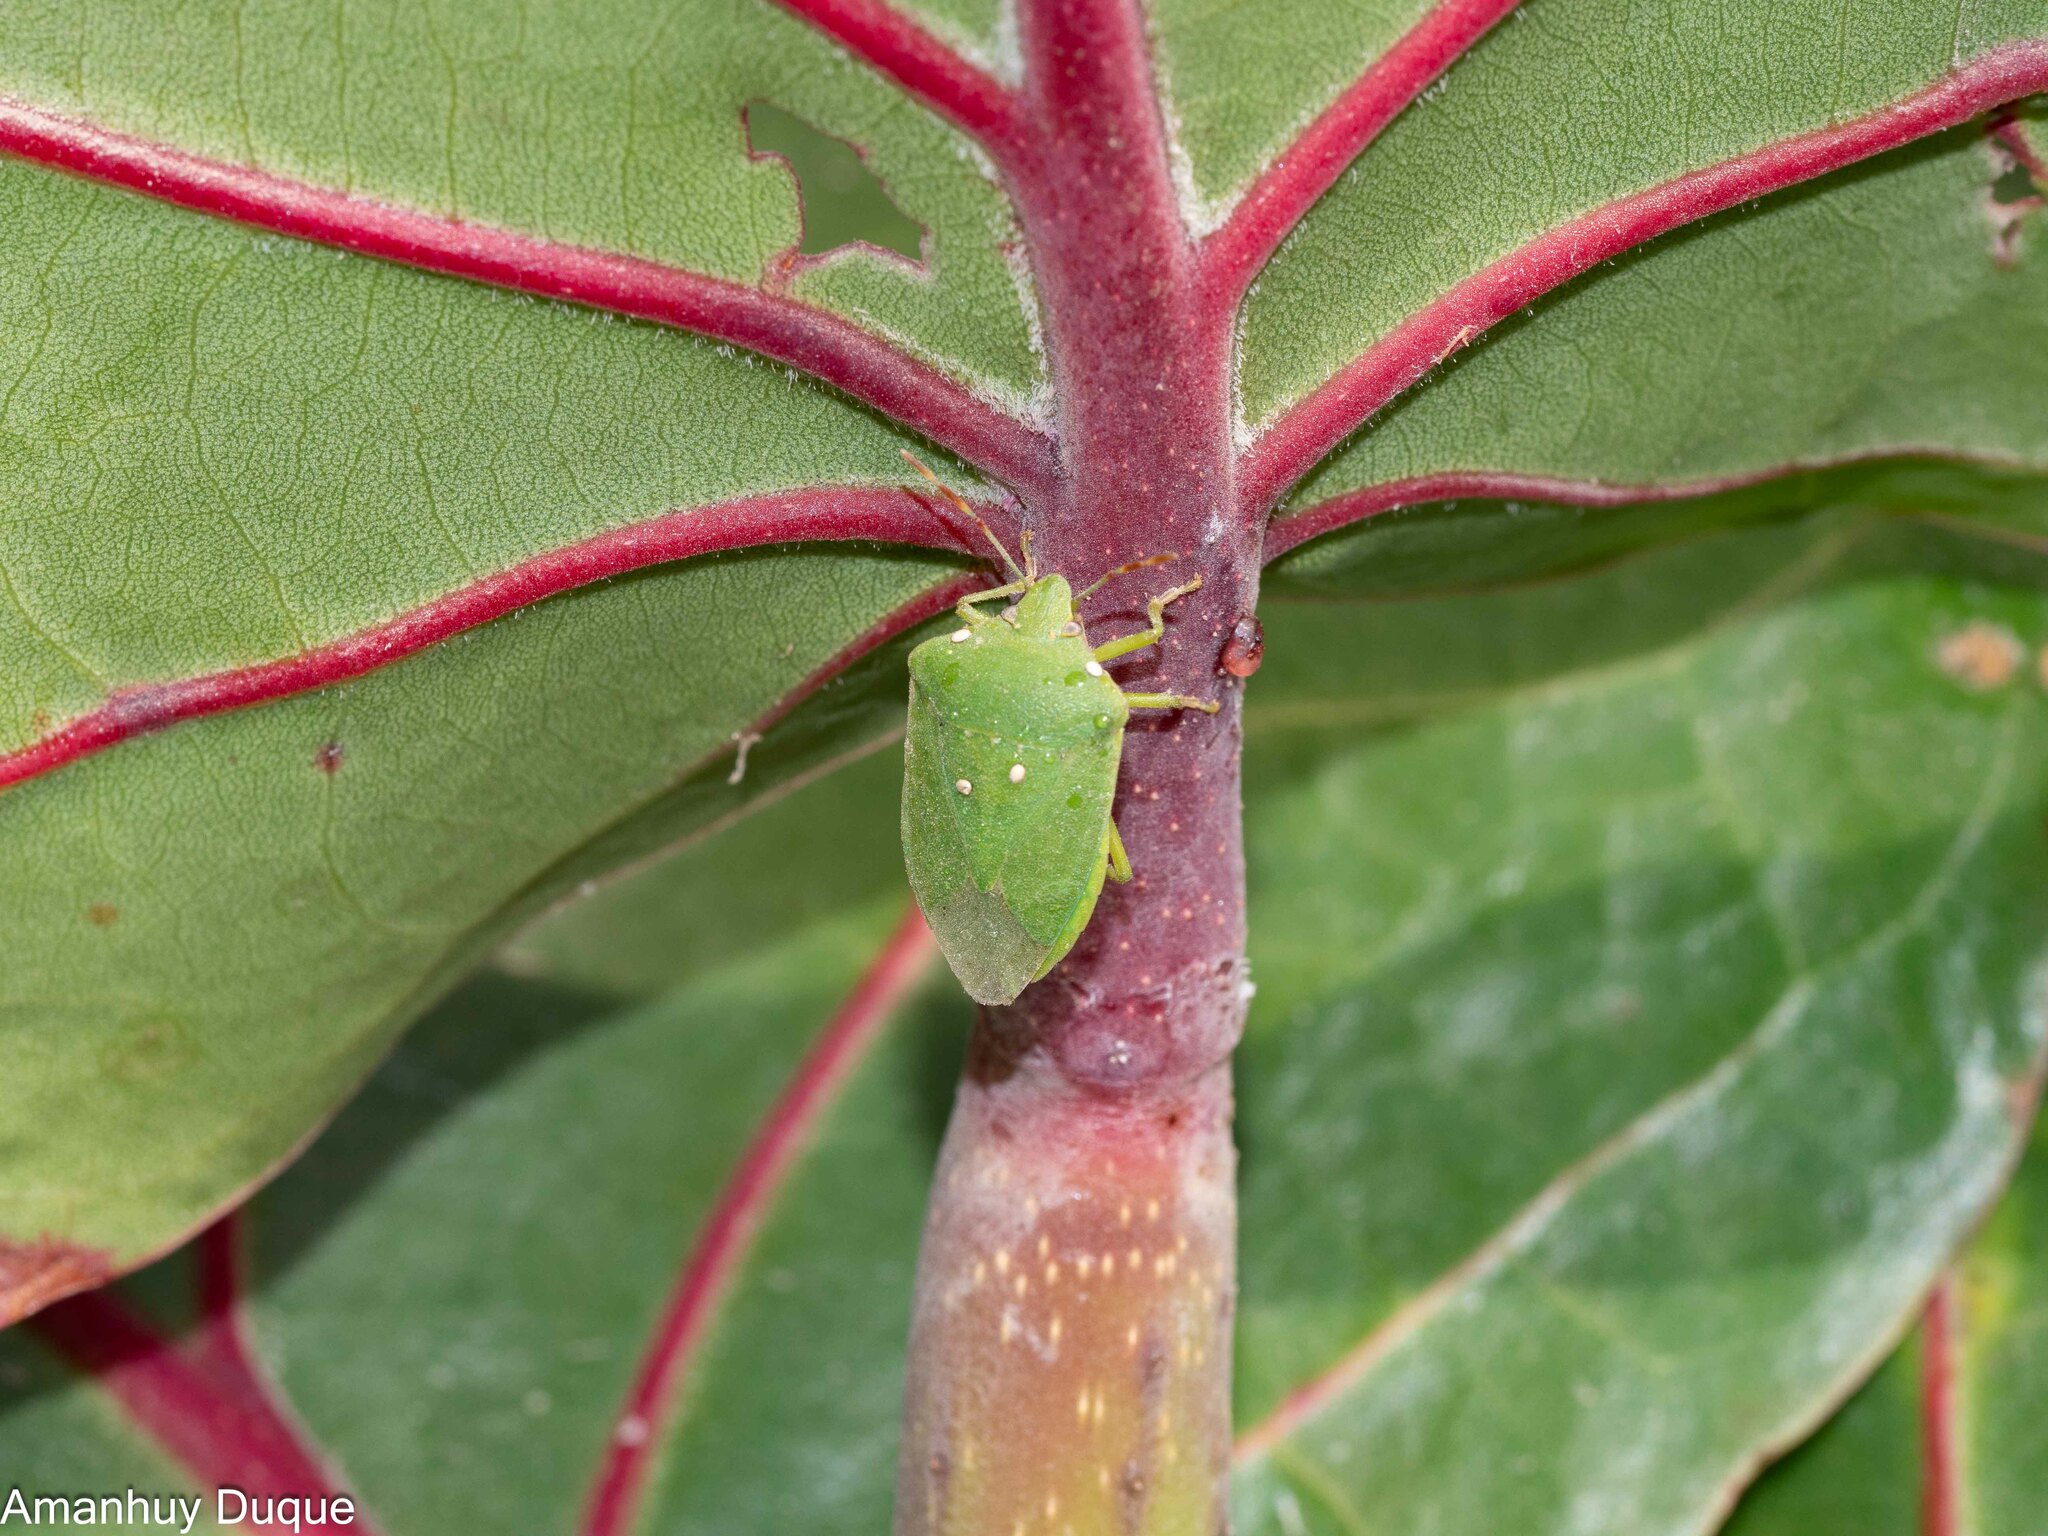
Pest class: stink_bug